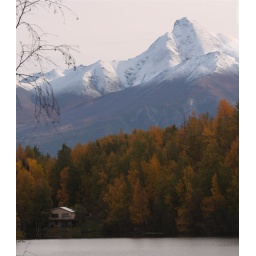
A single house on a lake just off the Glenn Highway in Palmer, Alaska.